Côte de Trieu

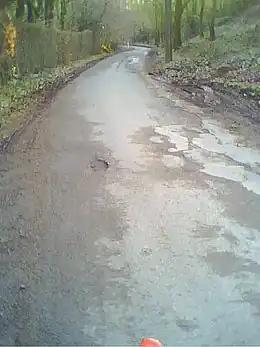
Upper slopes of the Côte de Trieu in Mont-de-l'Enclus

The Côte de Trieu "(in French)" or Knokteberg "(in Dutch)" is a hill in the municipality of Mont-de-l'Enclus, in the Belgian province of Hainaut. The road of the Côte de Trieu is on the south side of the Kluisberg, one of the hill formations in the Flemish Ardennes. The top of the hill, at 141 m above sea level, marks the border between Mont-de-l'Enclus and Kluisbergen, also the border between Wallonia and Flanders.